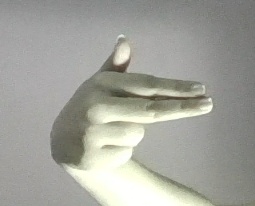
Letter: ghain